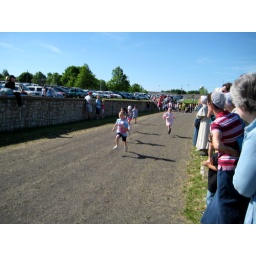
Maya in the dash, with the white ball cap.